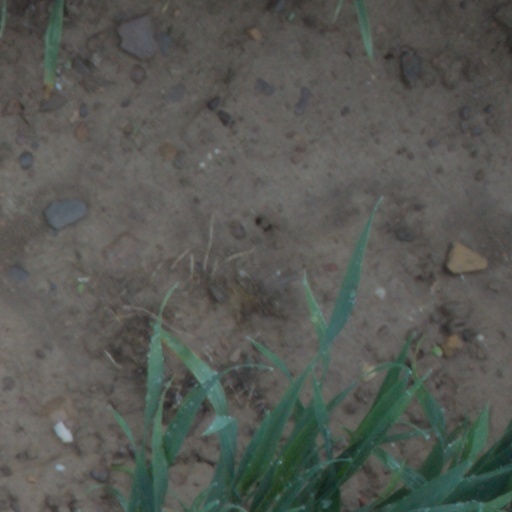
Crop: wheat